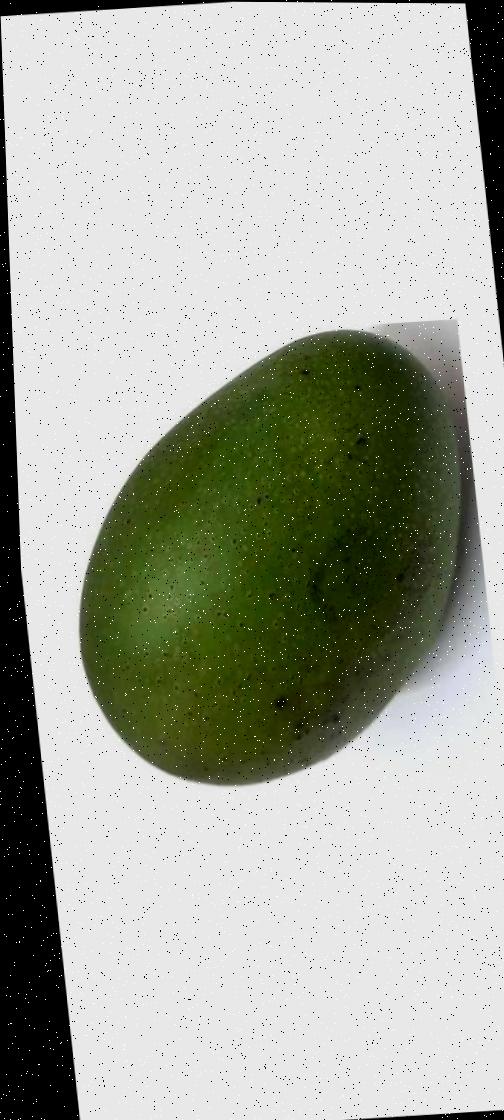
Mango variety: Ashshina Zhinuk